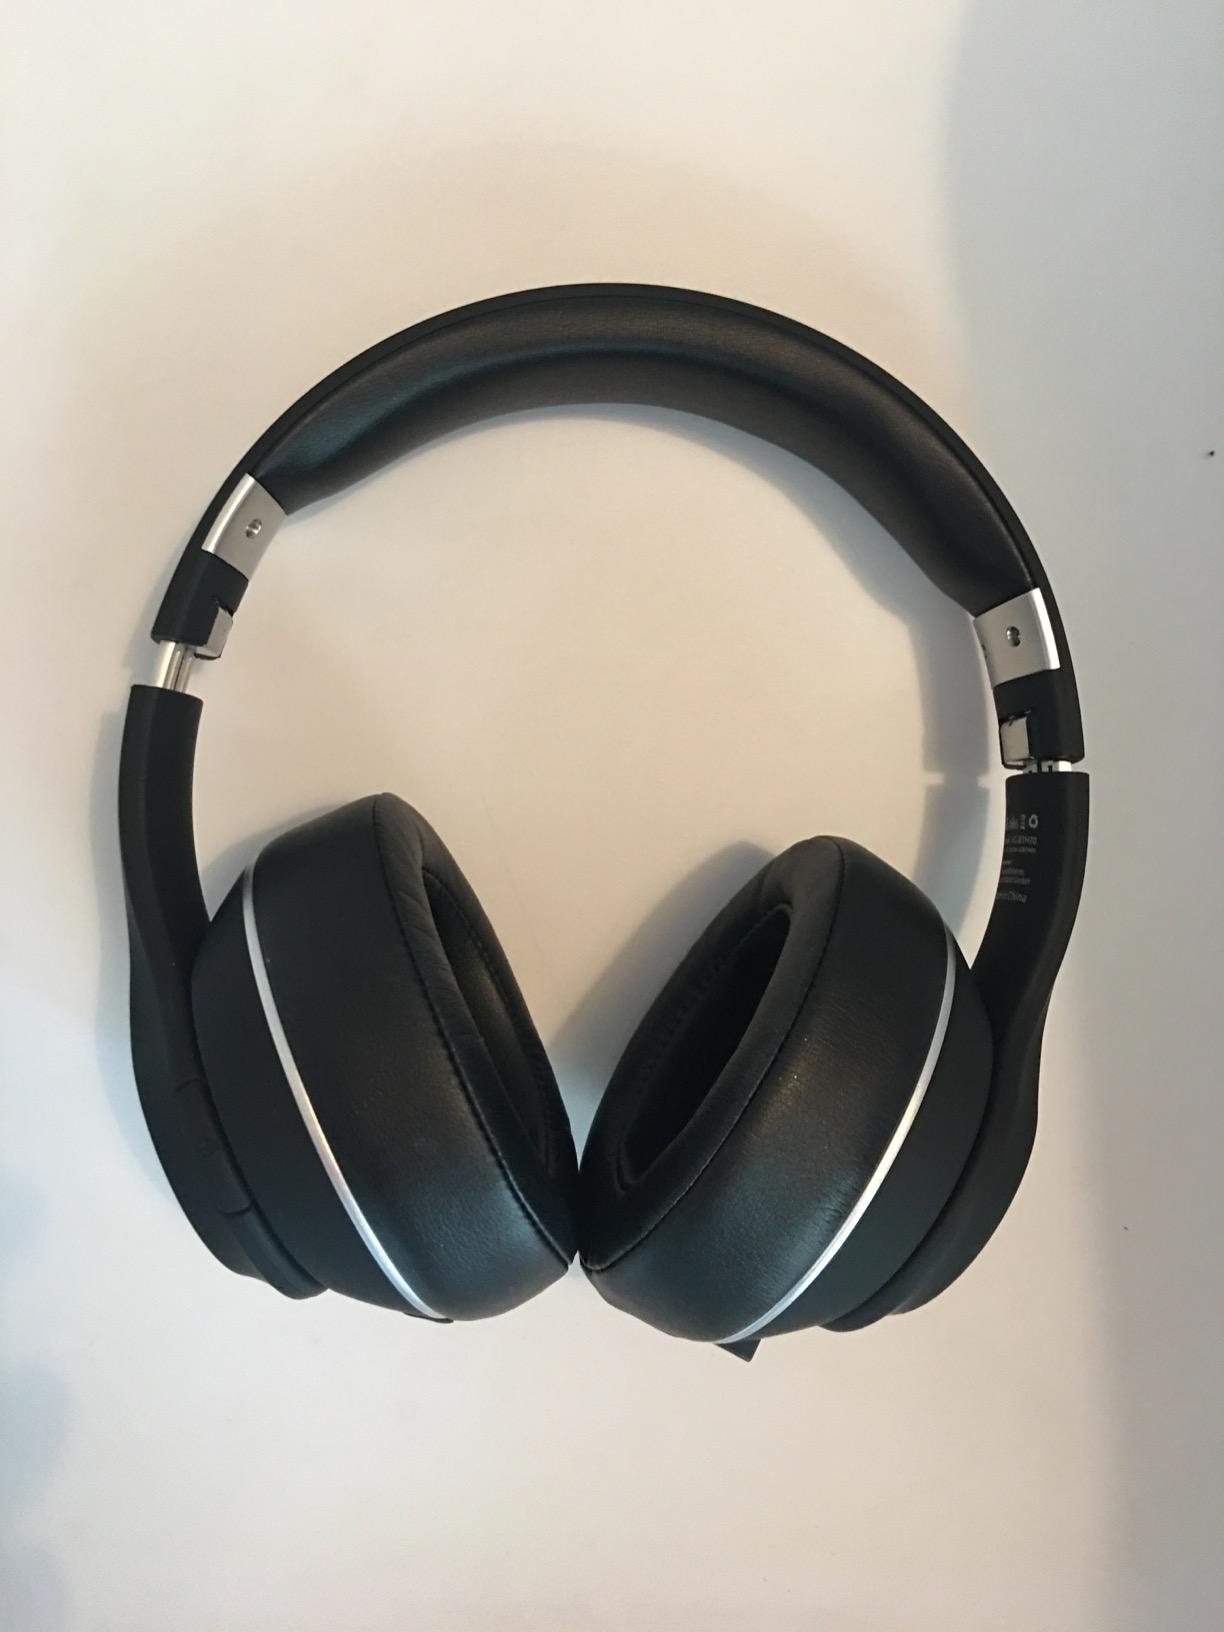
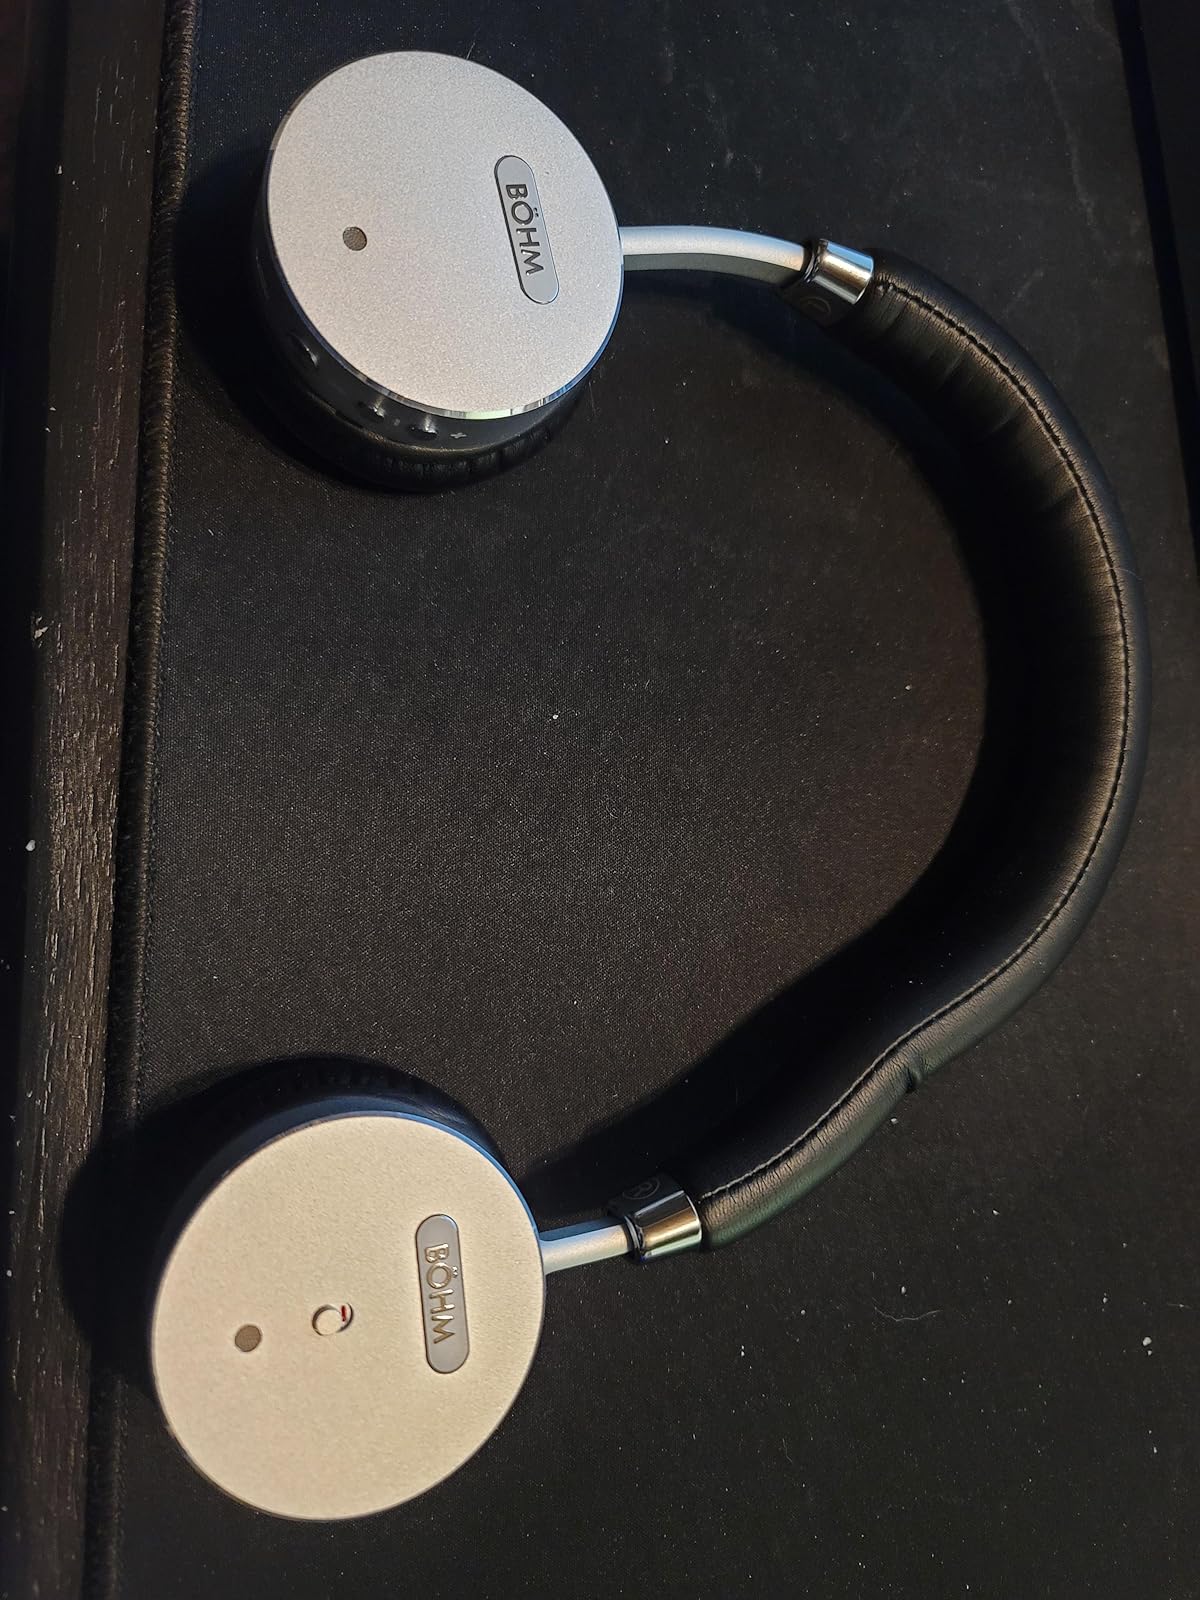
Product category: headphones
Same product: no